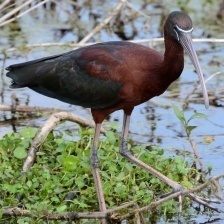
Species: GLOSSY IBIS
Scientific name: PLEGADIS FALCINELLUS